Lowell mill girls

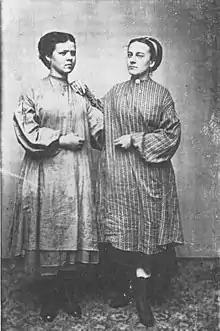
Tintype of two young women in Lowell, Massachusetts

The Lowell mill girls were young female workers who came to work in textile mills in Lowell, Massachusetts during the Industrial Revolution in the United States. The workers initially recruited by the corporations were daughters of New England farmers, typically between the ages of 15 and 35. By 1840, at the height of the Textile Revolution, the Lowell textile mills had recruited over 8,000 workers, with women making up nearly three-quarters of the mill workforce.